St James's Theatre

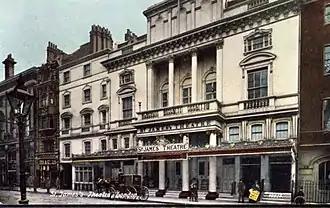
The St James's in the late 19th century

Following this the theatre had a succession of managements. F. B. Chatterton became the lessee for two years from 1858. He presented a season, mainly of Shakespeare, by the popular actor Barry Sullivan, and staged F. C. Burnand's first major play, a burlesque called "Dido", which ran for 80 performances. Alfred Wigan, who had been a member of Braham's original company, briefly took over the house in 1860, and was succeeded, equally briefly, by George Vining. Under Frank Matthews, who took over in December 1862, the theatre had its longest-running production thus far: "Lady Audley's Secret", which ran for 104 nights. Matthews ended his tenancy in July 1863 and was followed by Benjamin Webster, who mounted a series of revivals and a few new burlesques and extravaganzas, which were financially unsuccessful.